Trevor Harris

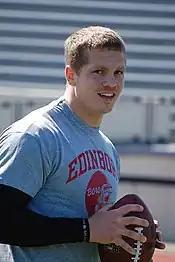
Harris during his tenure at Edinboro

Harris played collegiate football at Edinboro University of Pennsylvania, a member of NCAA Division II's Pennsylvania State Athletic Conference. Early in his sophomore year, he broke the school's single-game passing record, leading the "Pittsburgh Post-Gazette" to predict, accurately it turned out, that Harris would "rewrite the school's passing records."